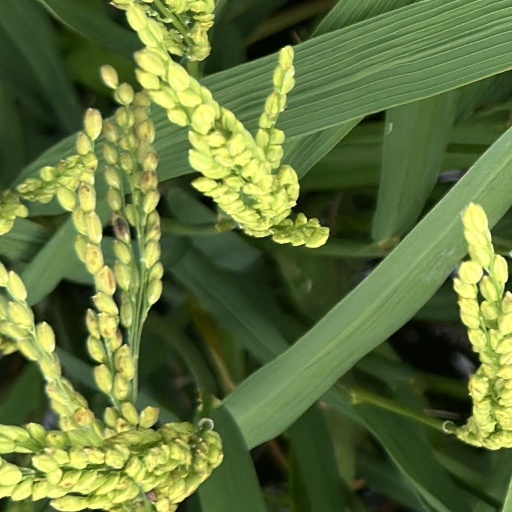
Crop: rice